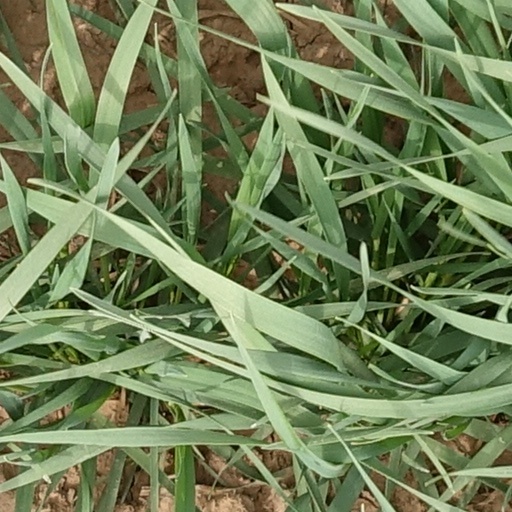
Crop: wheat